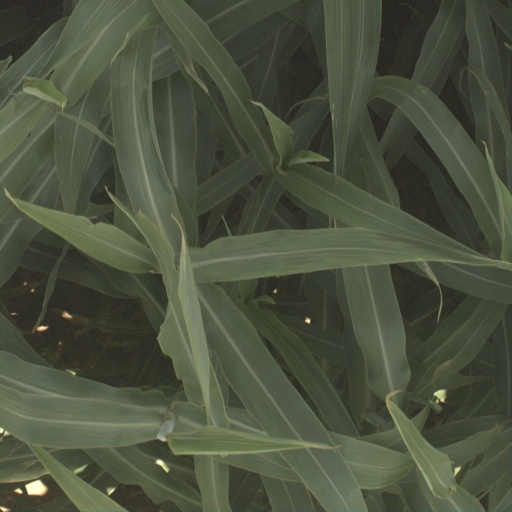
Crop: sorghum